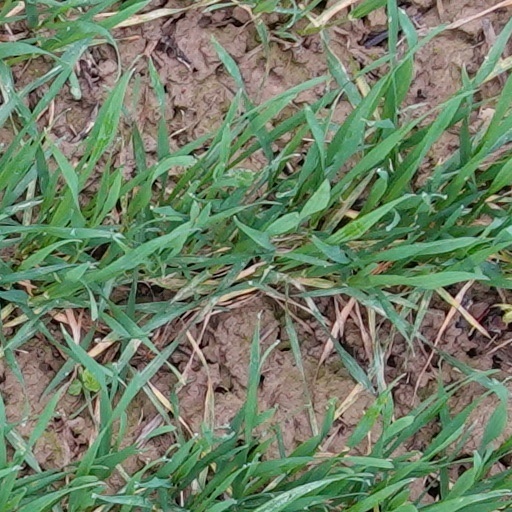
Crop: wheat